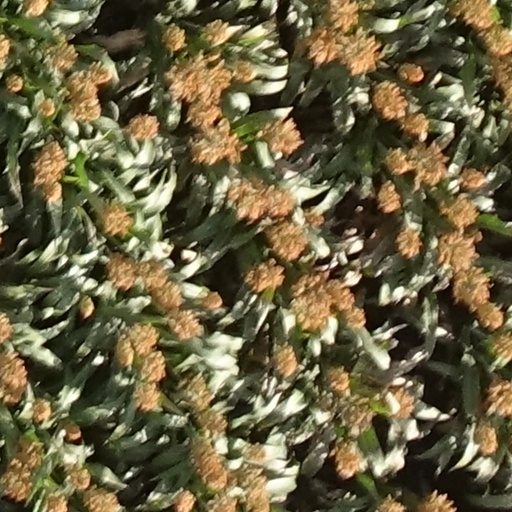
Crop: sorghum